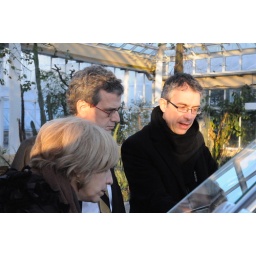
U.S. Ambassador to Belgium Howard Gutman visited the Royal Botanical Gardens and green houses in Meise.